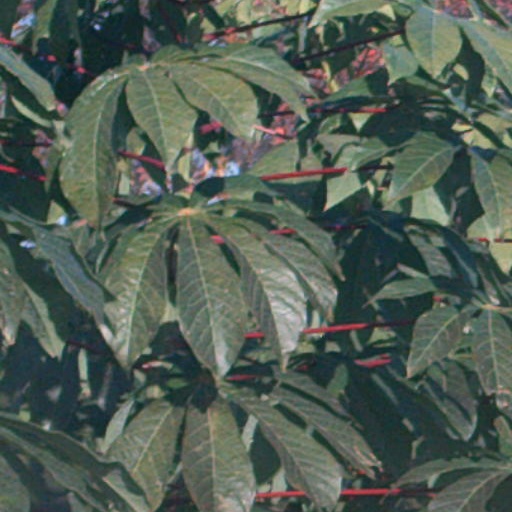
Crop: cassava